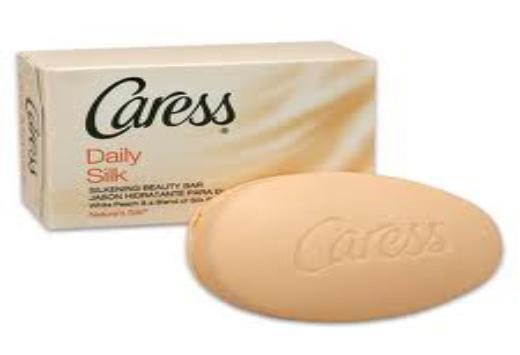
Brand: Caress
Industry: Necessities